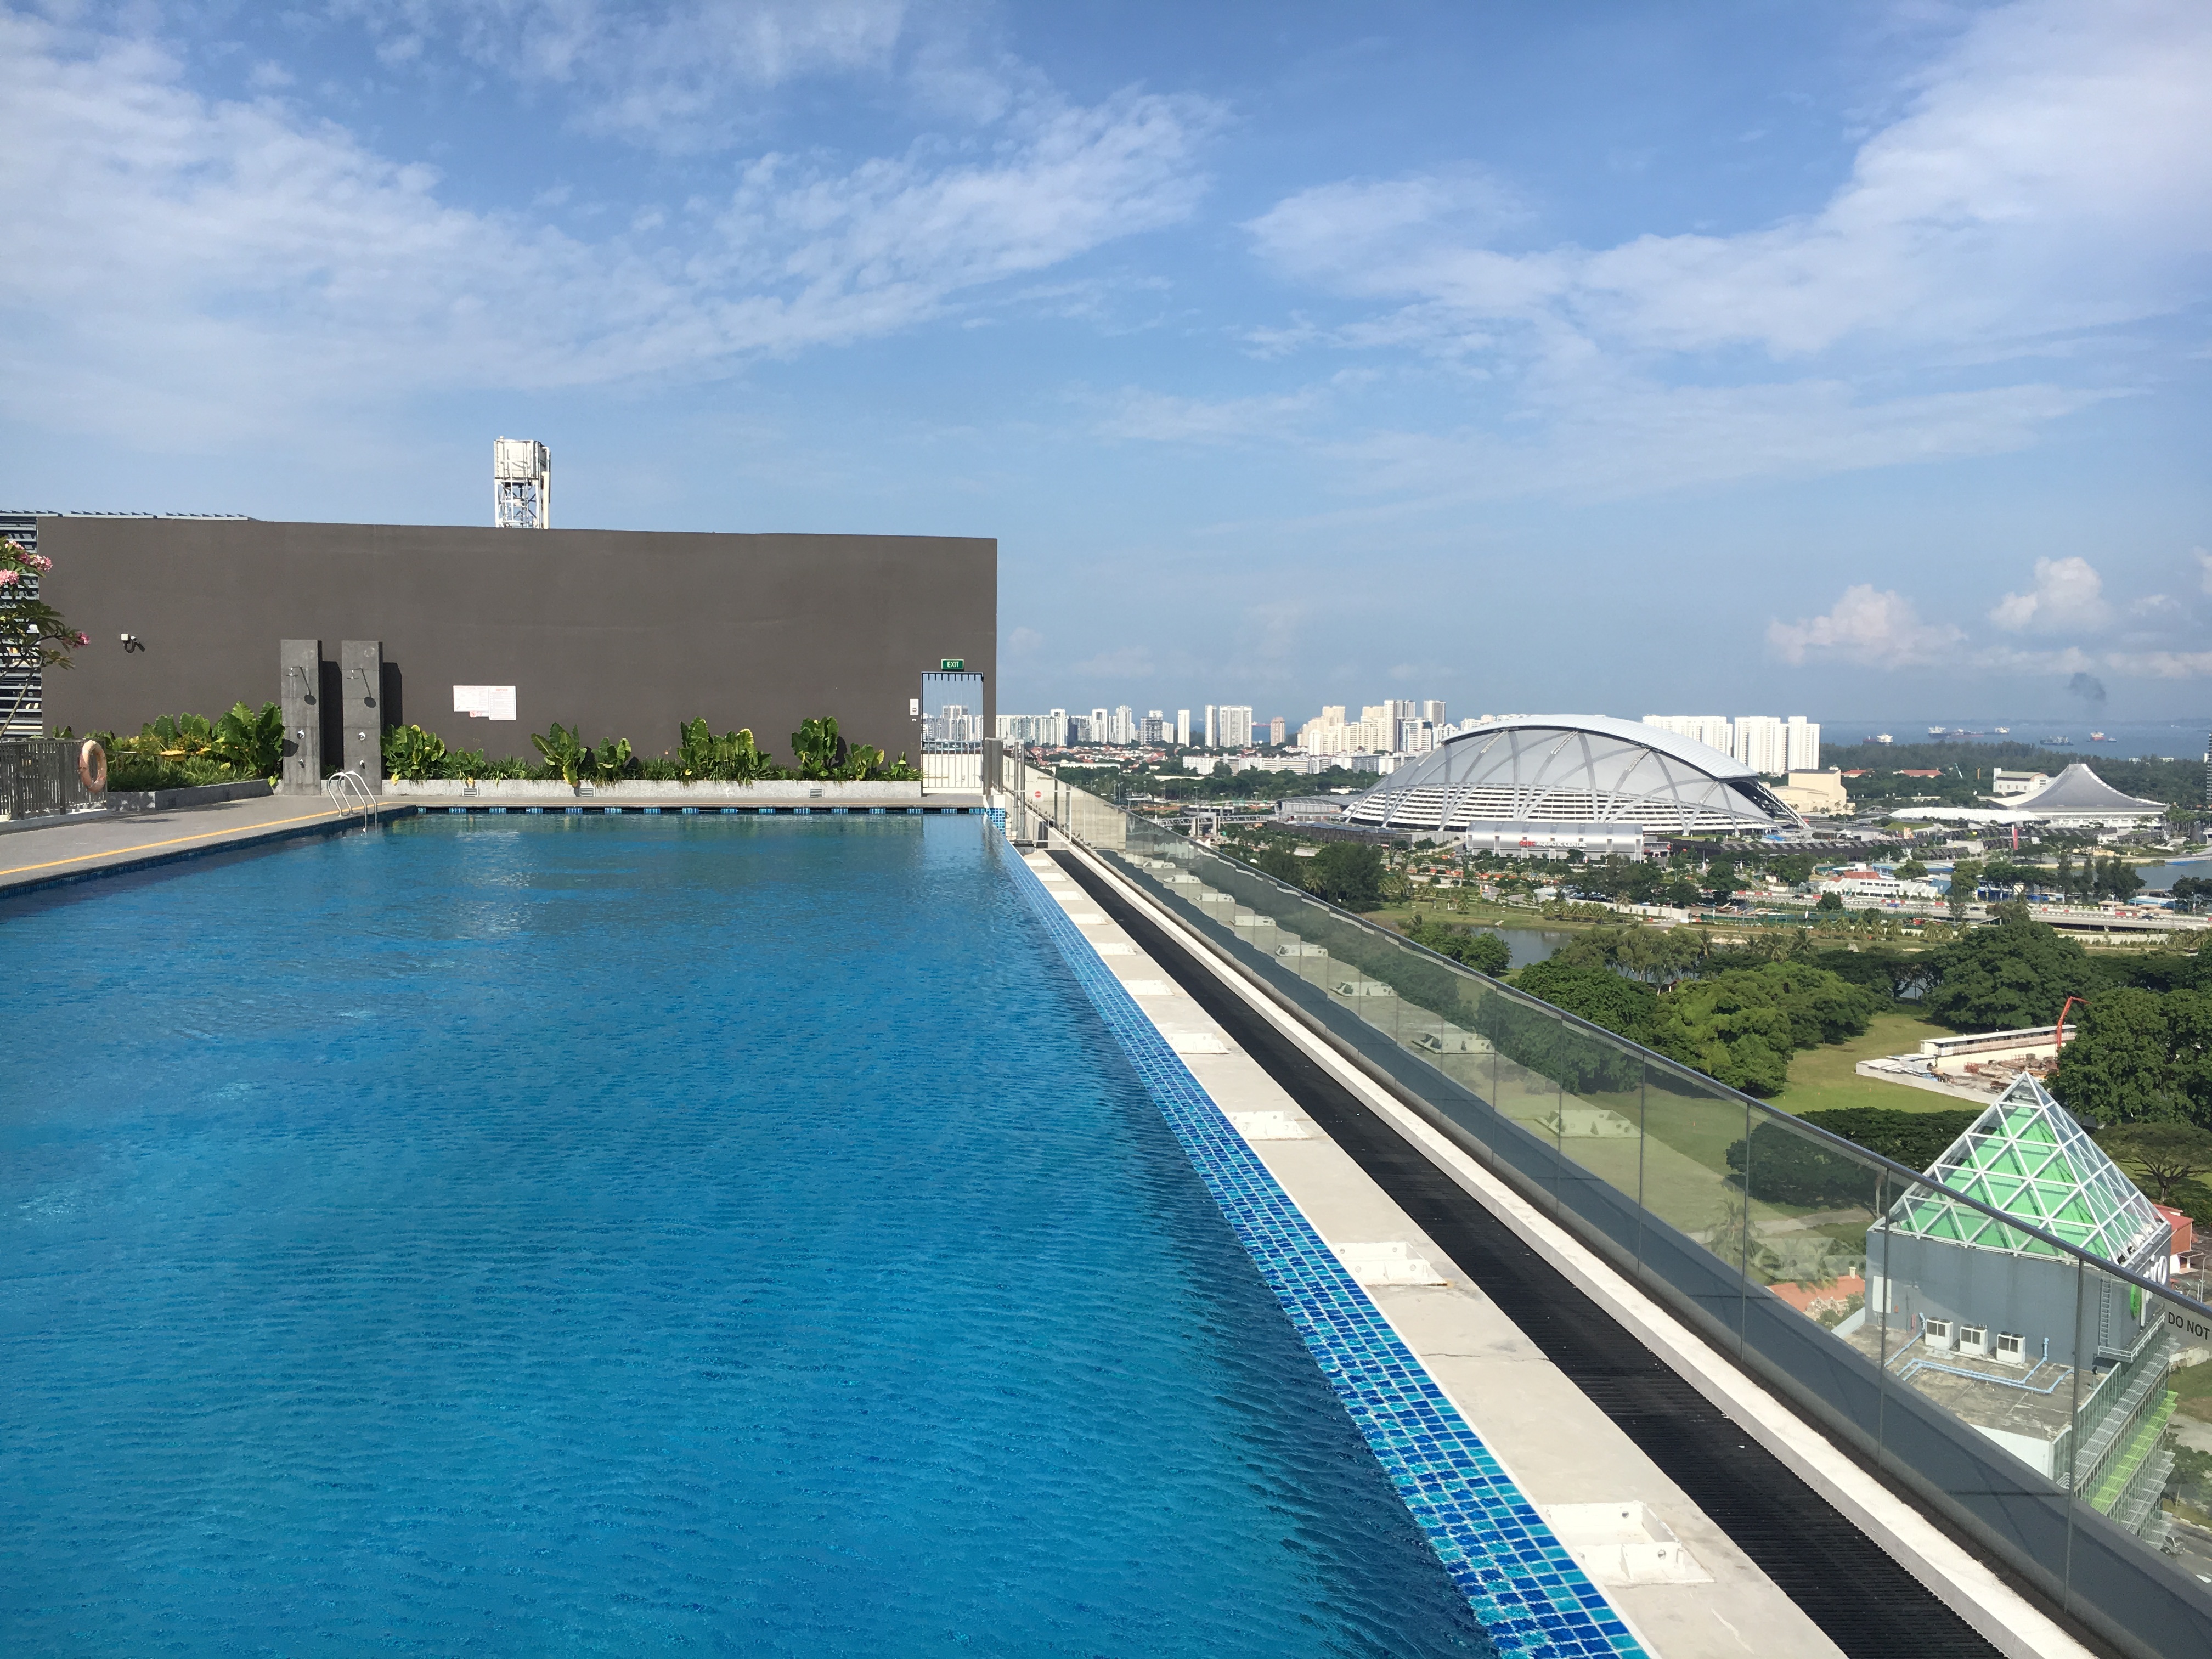
sea, coast, city, vacation, pool, swimming pool, bay, property, waterway, outdoors, estate, singapore, foreign countries